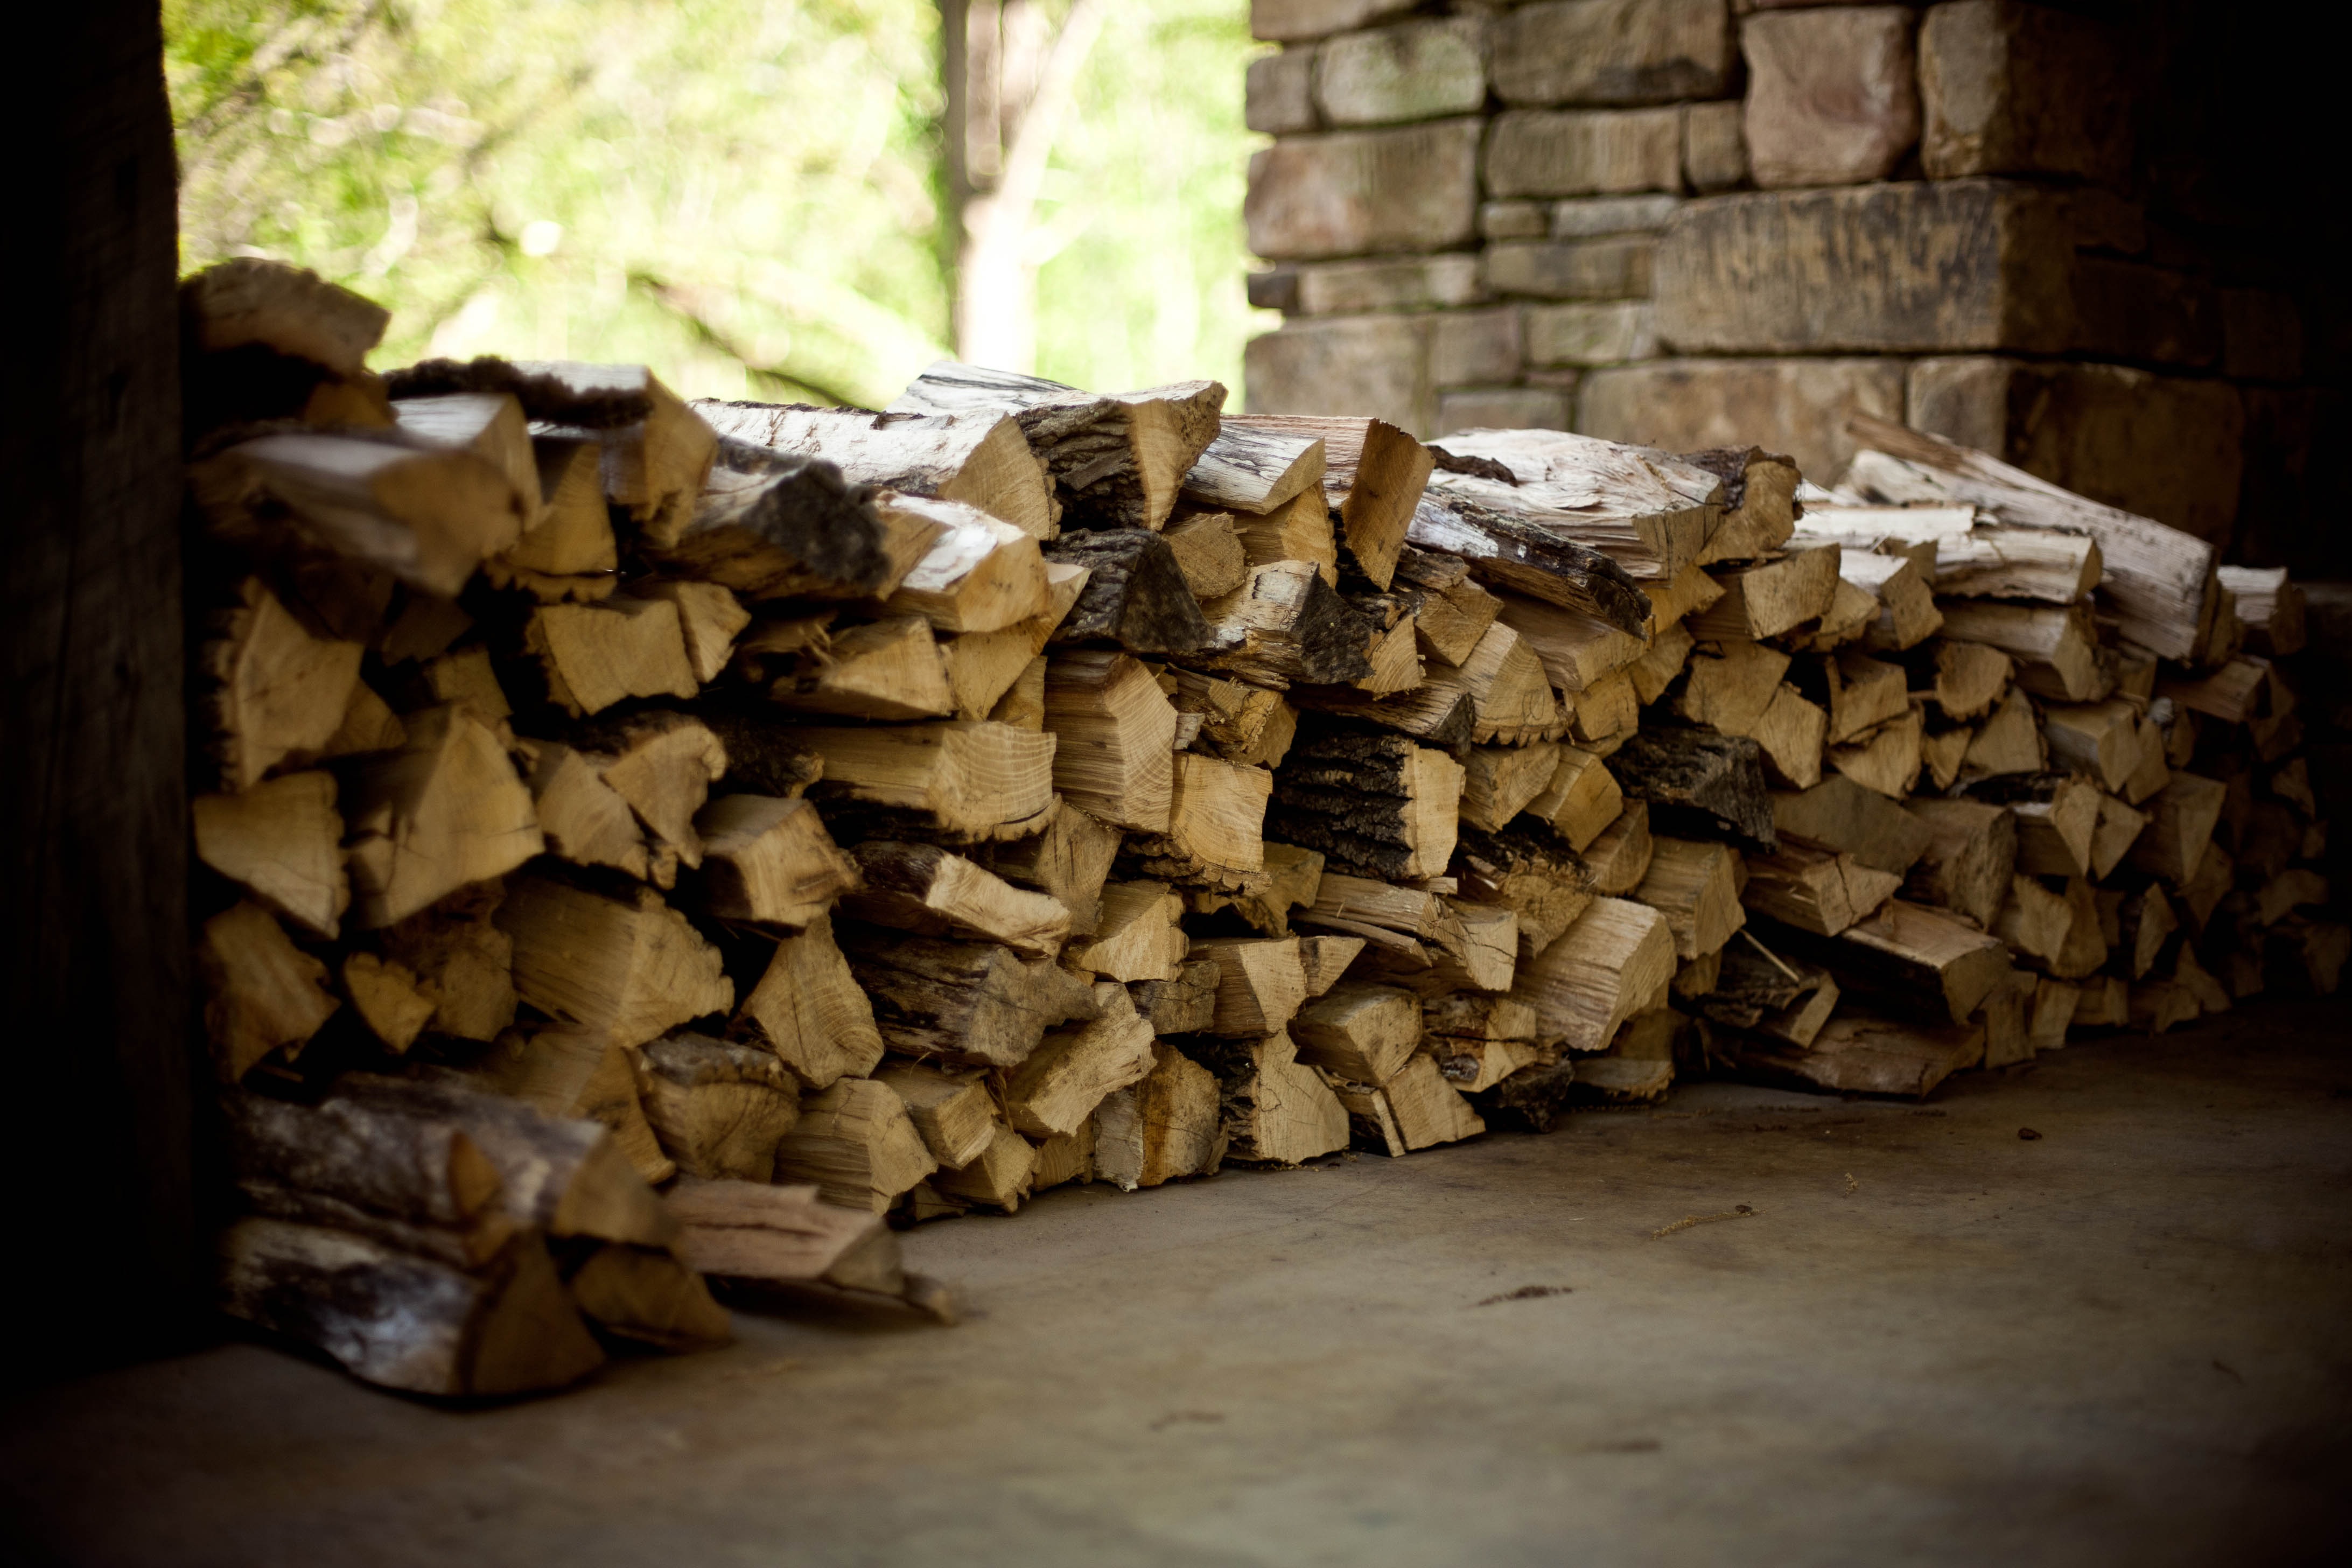
tree, rock, wood, wall, pile, firewood, stack, lumber, wood pile, material, logs, stacked, firewood stack, ancient history